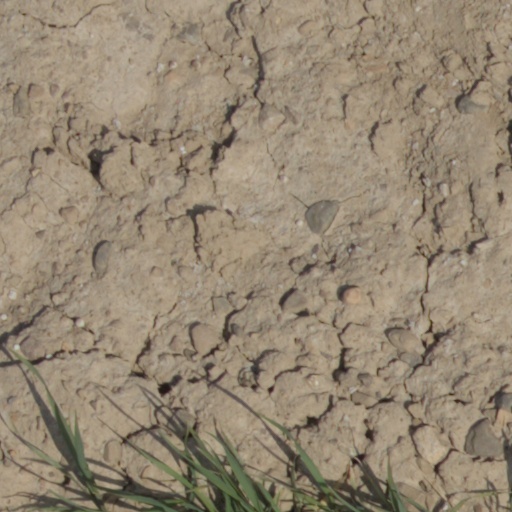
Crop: wheat